Hunter Reese

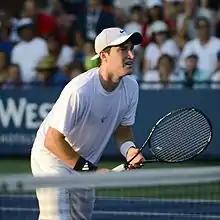

Hunter Reese (born January 11, 1993) is an American tennis player who specializes in doubles. He has a career-high doubles ranking of No. 73 achieved on 27 June 2022. Reese currently competes mainly on the ATP Challenger Tour where he has won 10 titles.